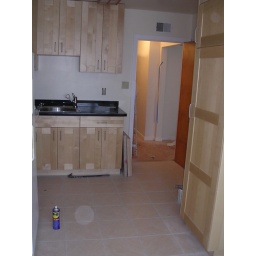
from kitchen window in to sink/counter